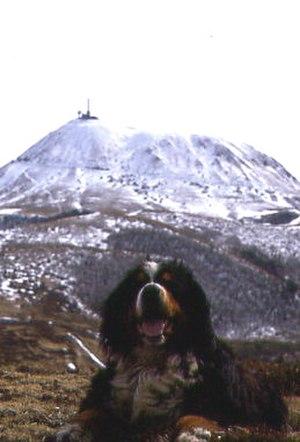
Le Puy-de-Dôme sous la neige avec en premier plan un Bouvier Bernois